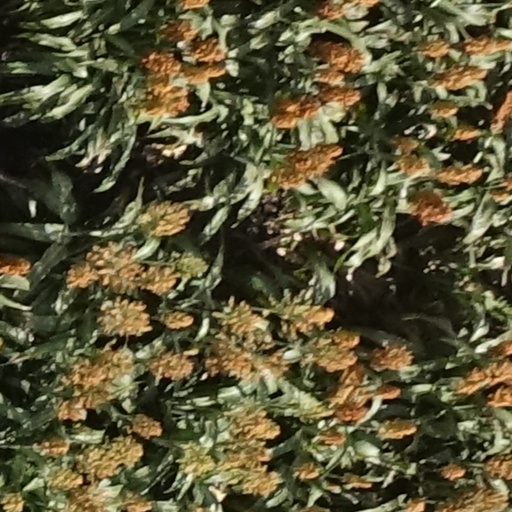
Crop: sorghum